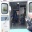
Label: ambulance